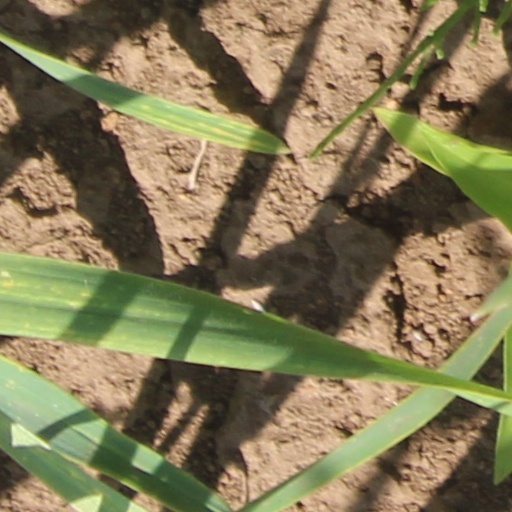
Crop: wheat